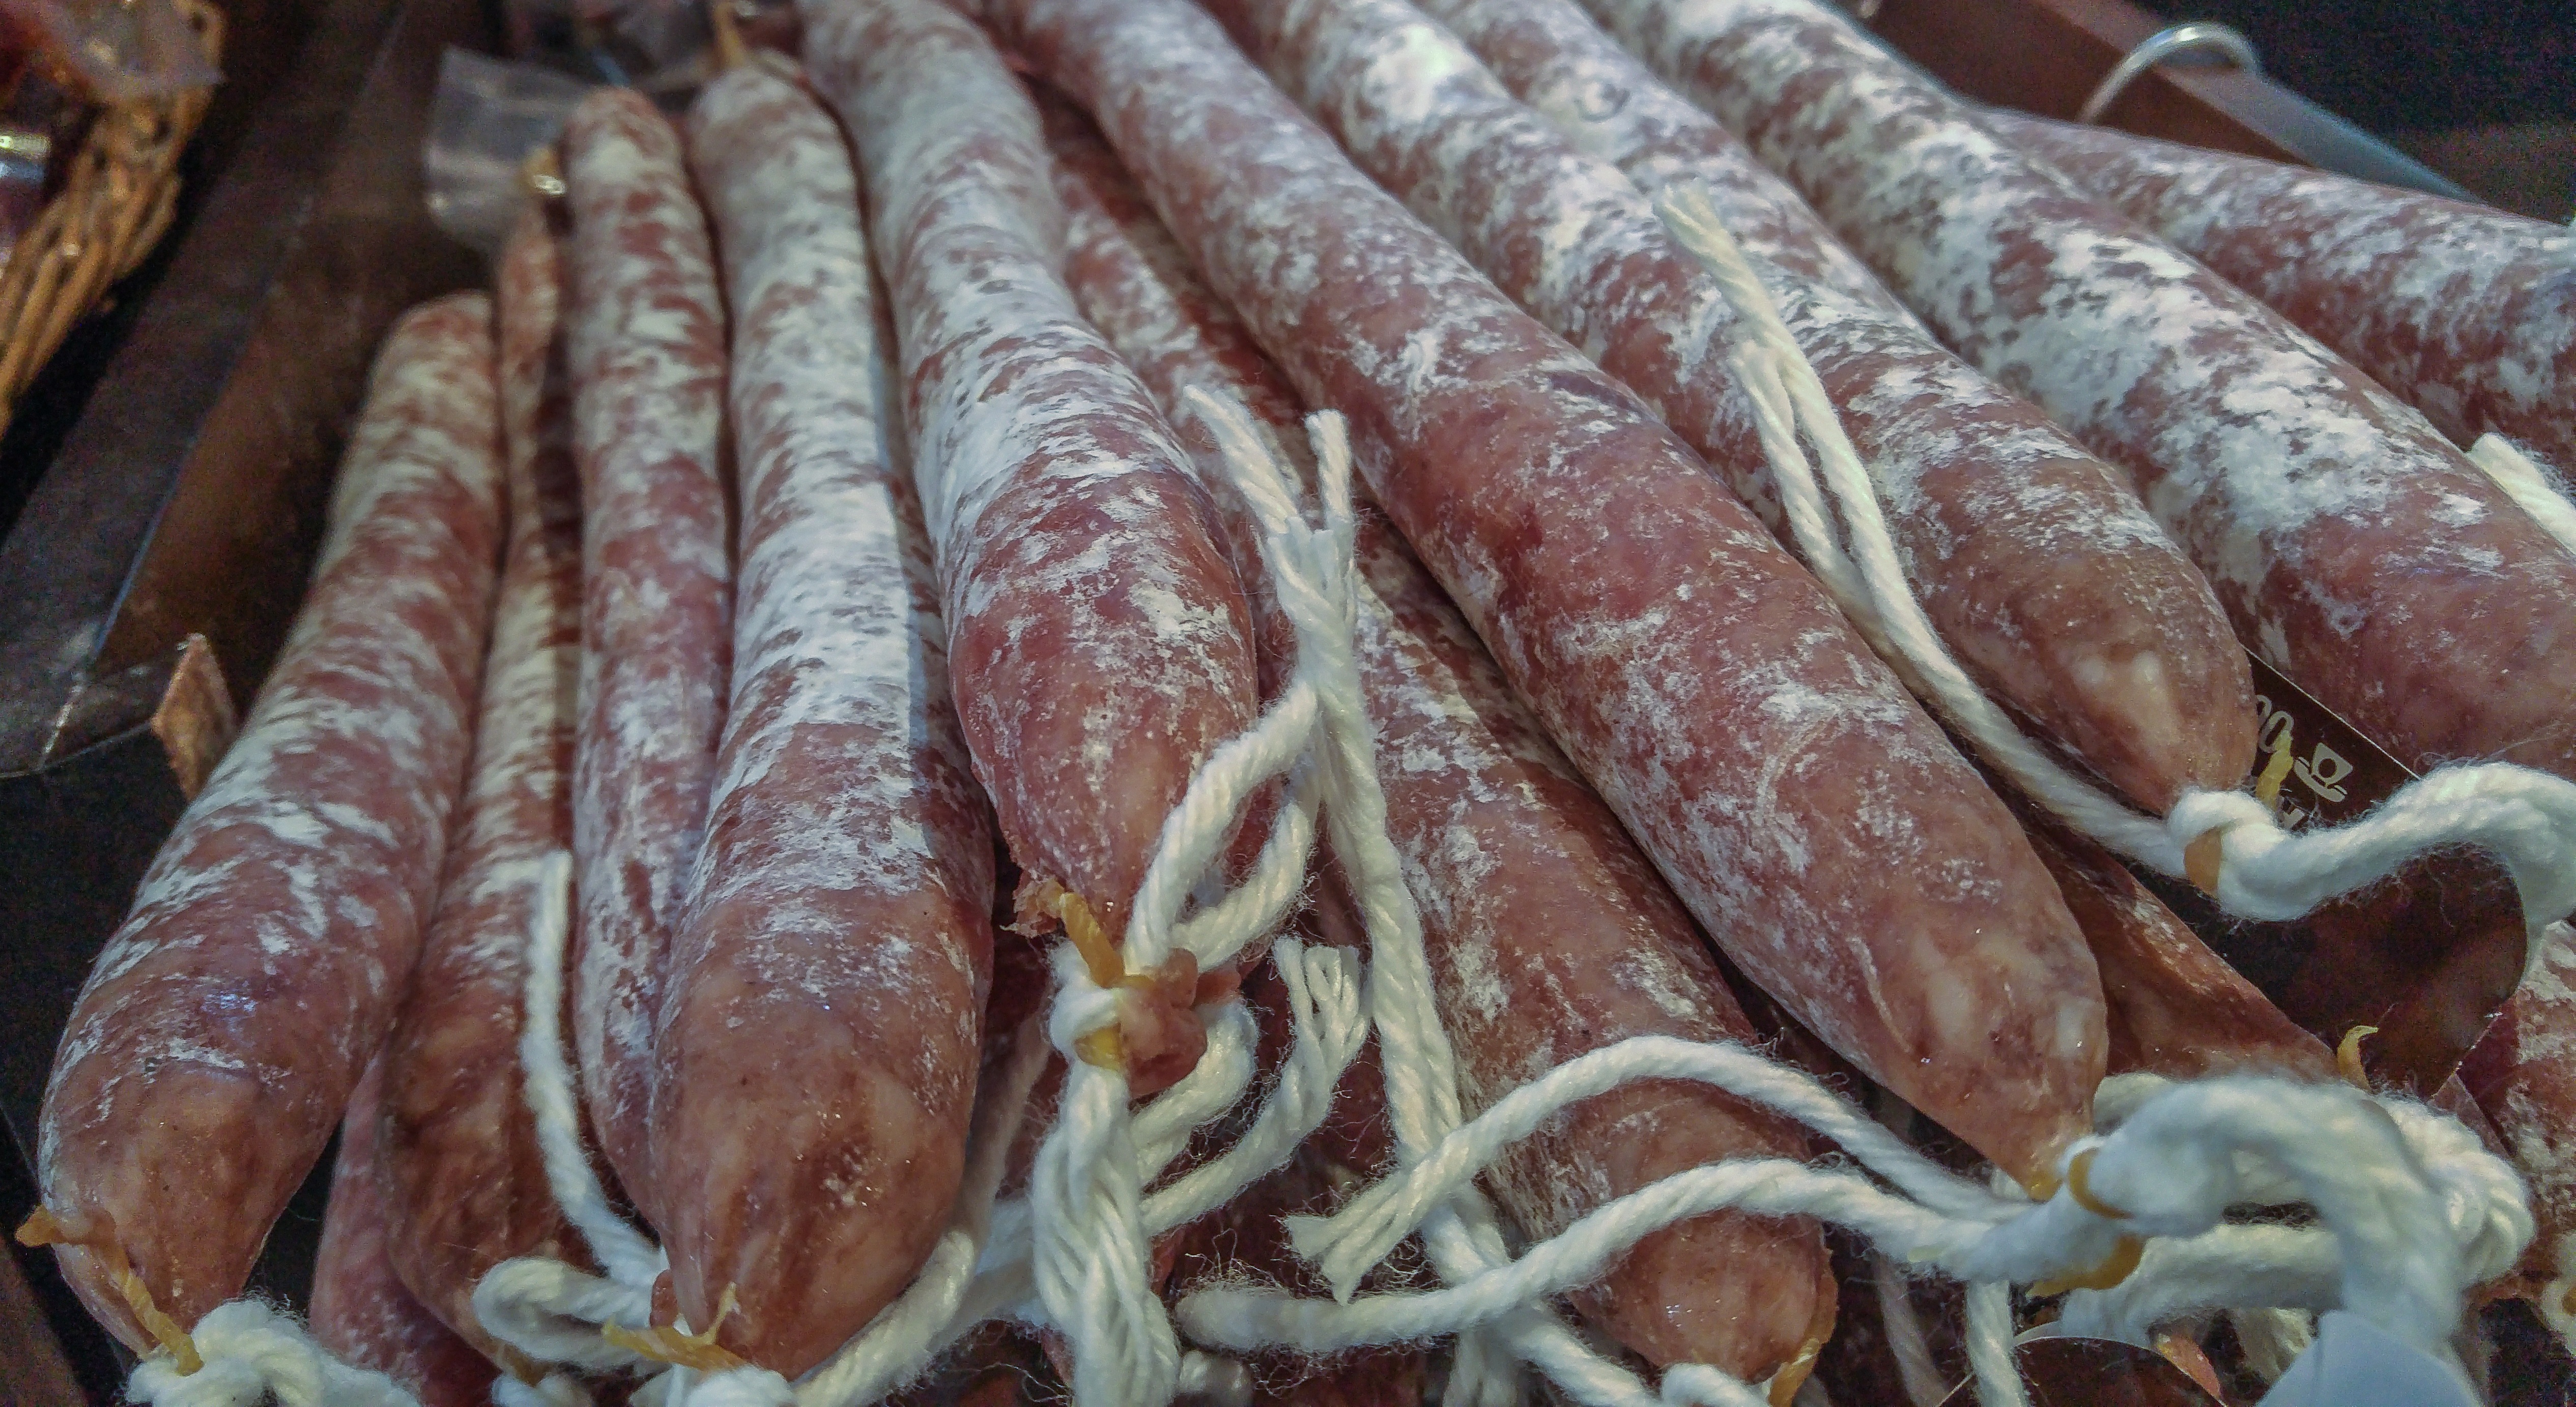
dish, food, seafood, fish, meat, pork, cuisine, sausage, delicatessen, bratwurst, sausages, animal source foods, kielbasa, lamb and mutton